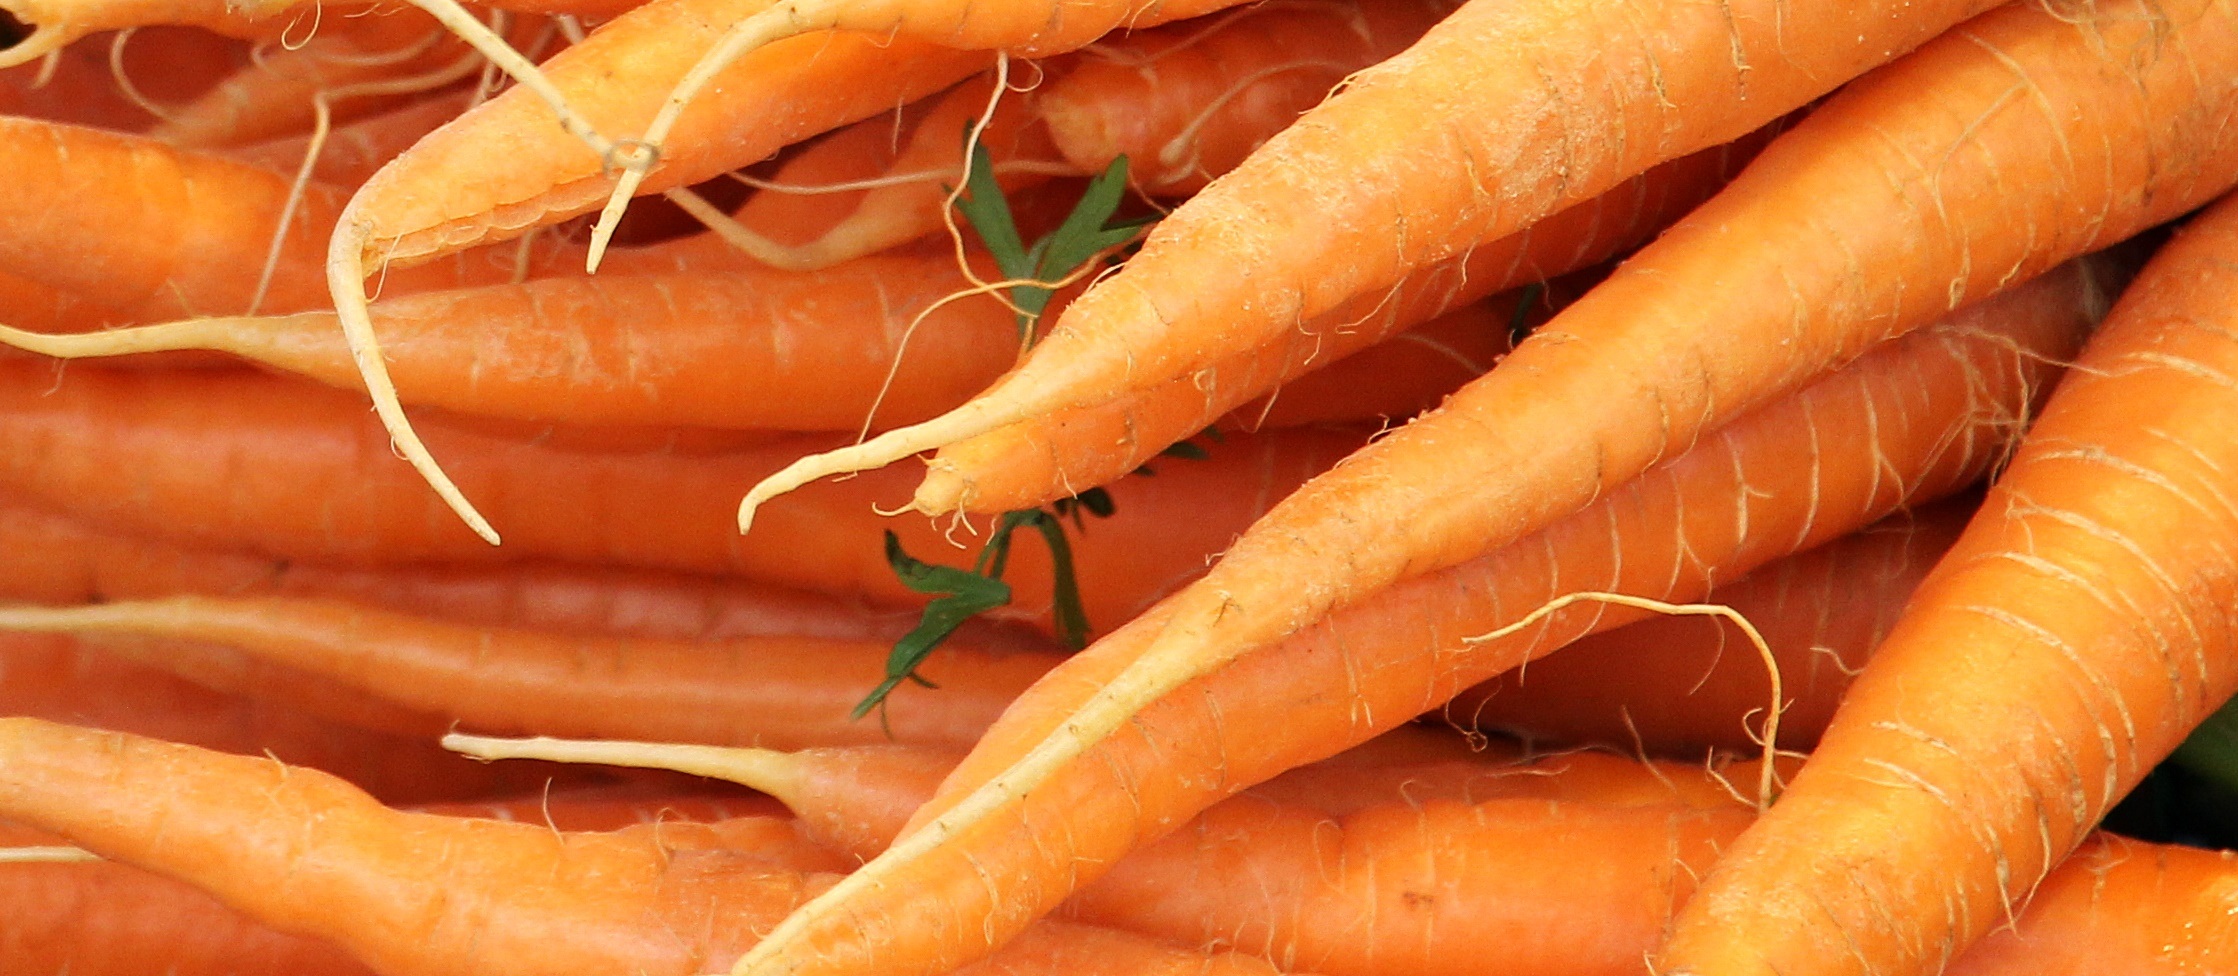
food, produce, vegetable, market, eat, carrot, stand, vegetables, vegetarian, carrots, farmers local market, vegetable market